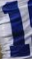
Number: 1